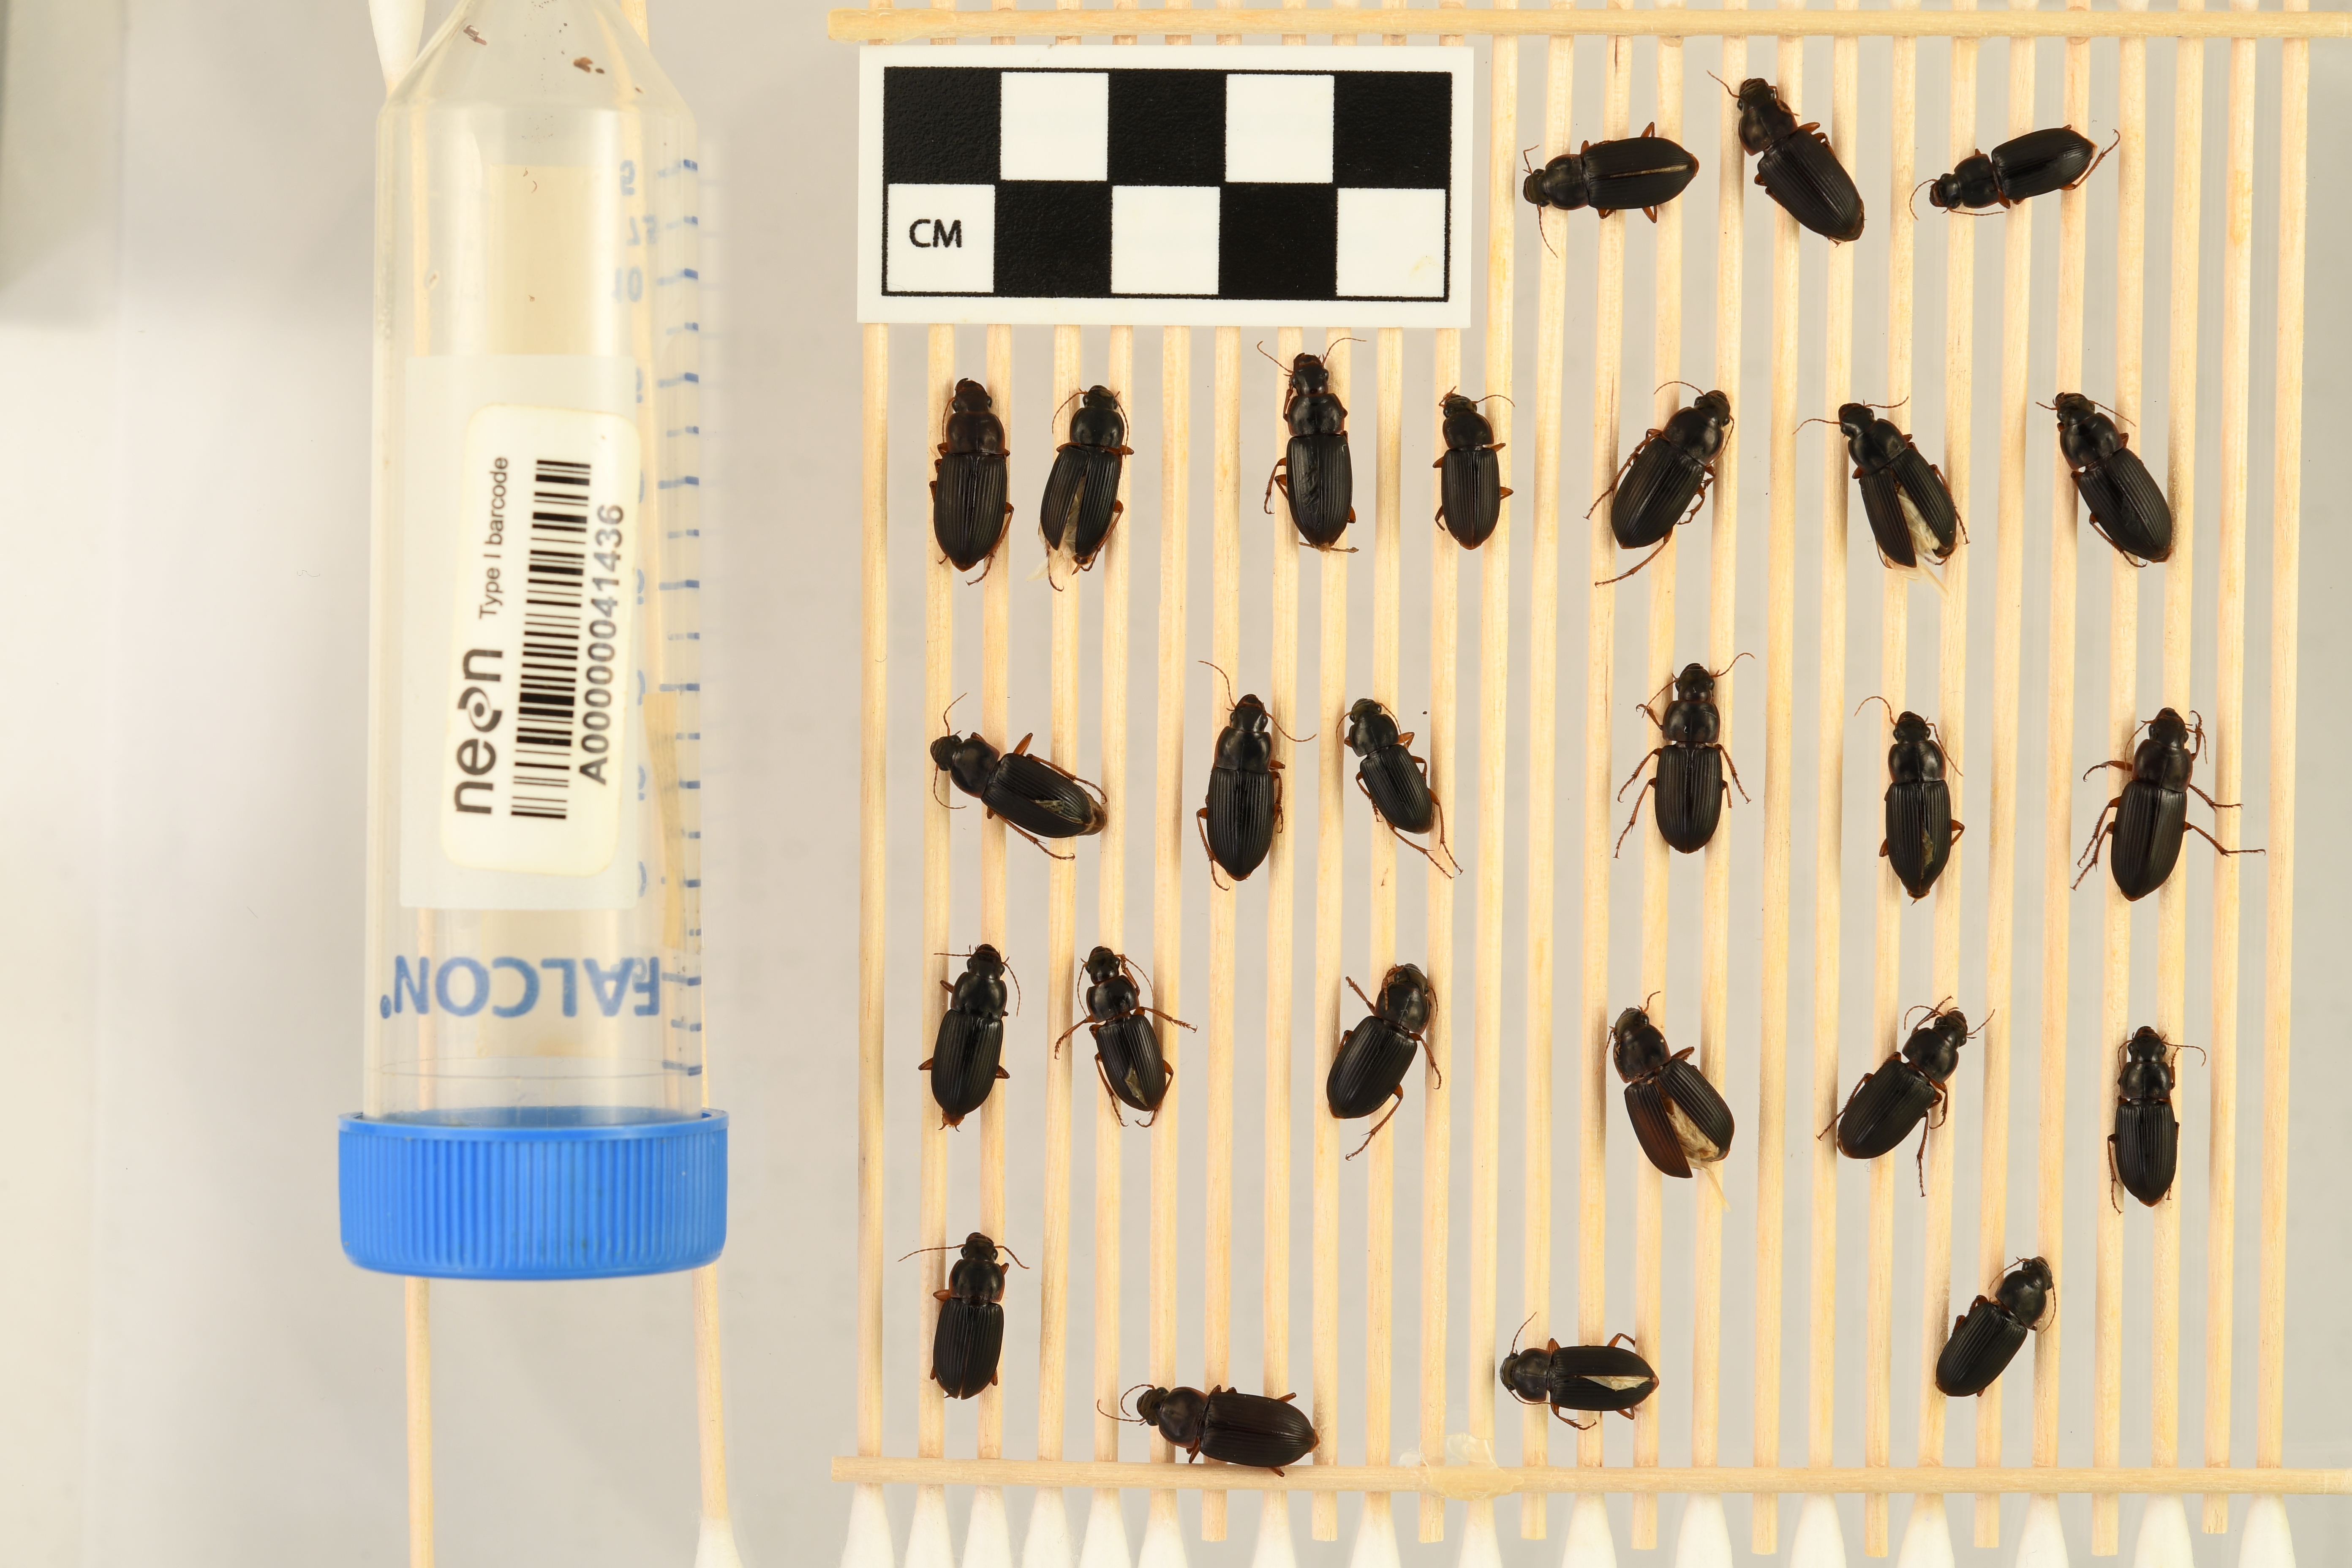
Harpalus pensylvanicus — Konza Prairie Agroecosystem NEON, plot KONA_001. Beetle 1, ElytraLength: 0.9766 cm (lying flat: No)

Harpalus pensylvanicus — Konza Prairie Agroecosystem NEON, plot KONA_001. Beetle 1, ElytraWidth: 0.5451 cm (lying flat: No)

Harpalus pensylvanicus — Konza Prairie Agroecosystem NEON, plot KONA_001. Beetle 2, ElytraLength: 0.9913 cm (lying flat: Yes)

Harpalus pensylvanicus — Konza Prairie Agroecosystem NEON, plot KONA_001. Beetle 2, ElytraWidth: 0.5823 cm (lying flat: Yes)

Harpalus pensylvanicus — Konza Prairie Agroecosystem NEON, plot KONA_001. Beetle 3, ElytraLength: 0.8722 cm (lying flat: Yes)

Harpalus pensylvanicus — Konza Prairie Agroecosystem NEON, plot KONA_001. Beetle 3, ElytraWidth: 0.4961 cm (lying flat: Yes)

Harpalus pensylvanicus — Konza Prairie Agroecosystem NEON, plot KONA_001. Beetle 4, ElytraLength: 1.003 cm (lying flat: Yes)

Harpalus pensylvanicus — Konza Prairie Agroecosystem NEON, plot KONA_001. Beetle 4, ElytraWidth: 0.5798 cm (lying flat: Yes)

Harpalus pensylvanicus — Konza Prairie Agroecosystem NEON, plot KONA_001. Beetle 5, ElytraLength: 0.9821 cm (lying flat: No)

Harpalus pensylvanicus — Konza Prairie Agroecosystem NEON, plot KONA_001. Beetle 5, ElytraWidth: 0.5495 cm (lying flat: No)

Harpalus pensylvanicus — Konza Prairie Agroecosystem NEON, plot KONA_001. Beetle 6, ElytraLength: 0.9798 cm (lying flat: Yes)

Harpalus pensylvanicus — Konza Prairie Agroecosystem NEON, plot KONA_001. Beetle 6, ElytraWidth: 0.5688 cm (lying flat: Yes)

Harpalus pensylvanicus — Konza Prairie Agroecosystem NEON, plot KONA_001. Beetle 7, ElytraLength: 0.8842 cm (lying flat: Yes)

Harpalus pensylvanicus — Konza Prairie Agroecosystem NEON, plot KONA_001. Beetle 7, ElytraWidth: 0.4843 cm (lying flat: Yes)

Harpalus pensylvanicus — Konza Prairie Agroecosystem NEON, plot KONA_001. Beetle 8, ElytraLength: 0.9986 cm (lying flat: Yes)

Harpalus pensylvanicus — Konza Prairie Agroecosystem NEON, plot KONA_001. Beetle 8, ElytraWidth: 0.5693 cm (lying flat: Yes)

Harpalus pensylvanicus — Konza Prairie Agroecosystem NEON, plot KONA_001. Beetle 9, ElytraLength: 0.94 cm (lying flat: No)

Harpalus pensylvanicus — Konza Prairie Agroecosystem NEON, plot KONA_001. Beetle 9, ElytraWidth: 0.5433 cm (lying flat: No)

Harpalus pensylvanicus — Konza Prairie Agroecosystem NEON, plot KONA_001. Beetle 10, ElytraLength: 0.9867 cm (lying flat: Yes)

Harpalus pensylvanicus — Konza Prairie Agroecosystem NEON, plot KONA_001. Beetle 10, ElytraWidth: 0.5926 cm (lying flat: Yes)

Harpalus pensylvanicus — Konza Prairie Agroecosystem NEON, plot KONA_001. Beetle 11, ElytraLength: 0.9603 cm (lying flat: Yes)

Harpalus pensylvanicus — Konza Prairie Agroecosystem NEON, plot KONA_001. Beetle 11, ElytraWidth: 0.5133 cm (lying flat: Yes)

Harpalus pensylvanicus — Konza Prairie Agroecosystem NEON, plot KONA_001. Beetle 12, ElytraLength: 0.9689 cm (lying flat: Yes)

Harpalus pensylvanicus — Konza Prairie Agroecosystem NEON, plot KONA_001. Beetle 12, ElytraWidth: 0.5688 cm (lying flat: Yes)

Harpalus pensylvanicus — Konza Prairie Agroecosystem NEON, plot KONA_001. Beetle 13, ElytraLength: 0.8006 cm (lying flat: Yes)

Harpalus pensylvanicus — Konza Prairie Agroecosystem NEON, plot KONA_001. Beetle 13, ElytraWidth: 0.4661 cm (lying flat: Yes)

Harpalus pensylvanicus — Konza Prairie Agroecosystem NEON, plot KONA_001. Beetle 14, ElytraLength: 0.9588 cm (lying flat: Yes)

Harpalus pensylvanicus — Konza Prairie Agroecosystem NEON, plot KONA_001. Beetle 14, ElytraWidth: 0.5477 cm (lying flat: Yes)

Harpalus pensylvanicus — Konza Prairie Agroecosystem NEON, plot KONA_001. Beetle 15, ElytraLength: 0.9473 cm (lying flat: Yes)

Harpalus pensylvanicus — Konza Prairie Agroecosystem NEON, plot KONA_001. Beetle 15, ElytraWidth: 0.5588 cm (lying flat: Yes)

Harpalus pensylvanicus — Konza Prairie Agroecosystem NEON, plot KONA_001. Beetle 16, ElytraLength: 1.024 cm (lying flat: Yes)

Harpalus pensylvanicus — Konza Prairie Agroecosystem NEON, plot KONA_001. Beetle 16, ElytraWidth: 0.5823 cm (lying flat: Yes)

Harpalus pensylvanicus — Konza Prairie Agroecosystem NEON, plot KONA_001. Beetle 17, ElytraLength: 0.9373 cm (lying flat: Yes)

Harpalus pensylvanicus — Konza Prairie Agroecosystem NEON, plot KONA_001. Beetle 17, ElytraWidth: 0.5617 cm (lying flat: Yes)

Harpalus pensylvanicus — Konza Prairie Agroecosystem NEON, plot KONA_001. Beetle 18, ElytraLength: 0.8355 cm (lying flat: Yes)

Harpalus pensylvanicus — Konza Prairie Agroecosystem NEON, plot KONA_001. Beetle 18, ElytraWidth: 0.4965 cm (lying flat: Yes)

Harpalus pensylvanicus — Konza Prairie Agroecosystem NEON, plot KONA_001. Beetle 19, ElytraLength: 0.9139 cm (lying flat: Yes)

Harpalus pensylvanicus — Konza Prairie Agroecosystem NEON, plot KONA_001. Beetle 19, ElytraWidth: 0.5724 cm (lying flat: Yes)

Harpalus pensylvanicus — Konza Prairie Agroecosystem NEON, plot KONA_001. Beetle 20, ElytraLength: 0.9306 cm (lying flat: No)

Harpalus pensylvanicus — Konza Prairie Agroecosystem NEON, plot KONA_001. Beetle 20, ElytraWidth: 0.5474 cm (lying flat: No)

Harpalus pensylvanicus — Konza Prairie Agroecosystem NEON, plot KONA_001. Beetle 21, ElytraLength: 0.9476 cm (lying flat: Yes)

Harpalus pensylvanicus — Konza Prairie Agroecosystem NEON, plot KONA_001. Beetle 21, ElytraWidth: 0.554 cm (lying flat: Yes)

Harpalus pensylvanicus — Konza Prairie Agroecosystem NEON, plot KONA_001. Beetle 22, ElytraLength: 0.8949 cm (lying flat: Yes)

Harpalus pensylvanicus — Konza Prairie Agroecosystem NEON, plot KONA_001. Beetle 22, ElytraWidth: 0.5159 cm (lying flat: Yes)

Harpalus pensylvanicus — Konza Prairie Agroecosystem NEON, plot KONA_001. Beetle 23, ElytraLength: 0.8531 cm (lying flat: Yes)

Harpalus pensylvanicus — Konza Prairie Agroecosystem NEON, plot KONA_001. Beetle 23, ElytraWidth: 0.5642 cm (lying flat: Yes)

Harpalus pensylvanicus — Konza Prairie Agroecosystem NEON, plot KONA_001. Beetle 24, ElytraLength: 0.9933 cm (lying flat: Yes)

Harpalus pensylvanicus — Konza Prairie Agroecosystem NEON, plot KONA_001. Beetle 24, ElytraWidth: 0.6028 cm (lying flat: Yes)

Harpalus pensylvanicus — Konza Prairie Agroecosystem NEON, plot KONA_001. Beetle 25, ElytraLength: 0.9163 cm (lying flat: Yes)

Harpalus pensylvanicus — Konza Prairie Agroecosystem NEON, plot KONA_001. Beetle 25, ElytraWidth: 0.5272 cm (lying flat: Yes)

Harpalus pensylvanicus — Konza Prairie Agroecosystem NEON, plot KONA_001. Beetle 26, ElytraLength: 0.8828 cm (lying flat: Yes)

Harpalus pensylvanicus — Konza Prairie Agroecosystem NEON, plot KONA_001. Beetle 26, ElytraWidth: 0.5313 cm (lying flat: Yes)